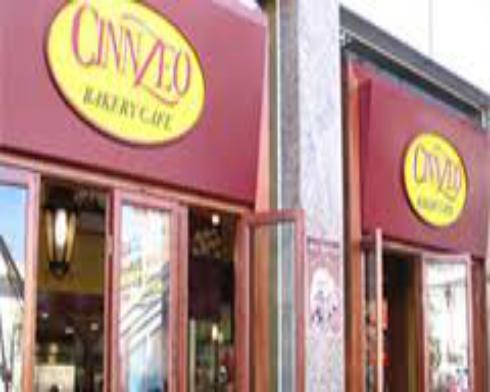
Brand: Cinnzeo
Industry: Food